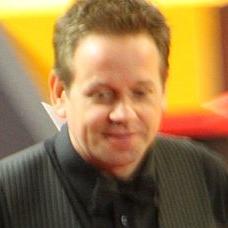
Age: 41